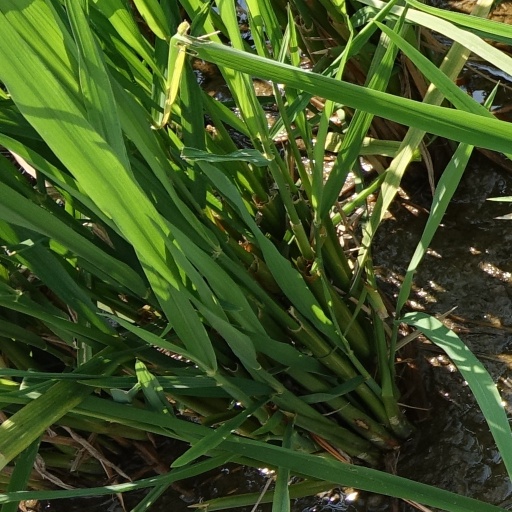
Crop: rice